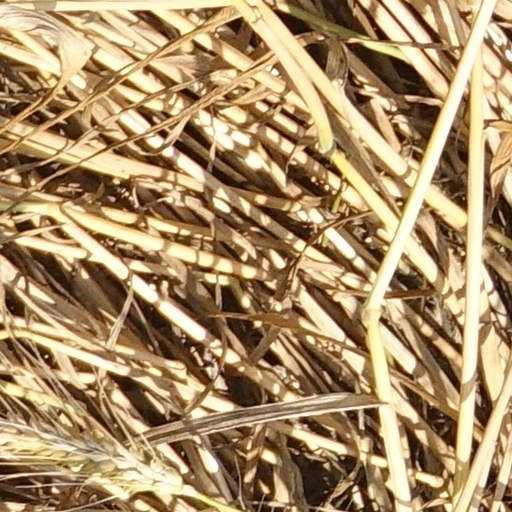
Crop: wheat